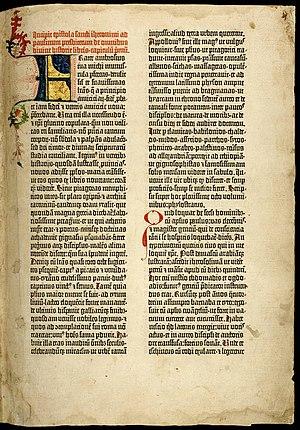
L’histoire de l’humanité aussi nommée histoire du monde, ou histoire universelle désigne le récit synthétique de l'humanité depuis l'apparition d’Homo Sapiens à l’époque préhistorique jusqu'à aujourd'hui.
La Bible de Gutenberg ou Bible latine à quarante-deux lignes est le premier livre imprimé à l'aide de caractères mobiles identifié en Europe. Mais ce n'est pas le premier livre imprimé du monde, on sait notamment que l'imprimerie existe depuis le IXᵉ siècle en Chine, on s'en servait pour répandre la parole de Bouddha. Des livres ont également été imprimés en Corée à partir de 1377. Gutenberg n'avait évidemment pas connaissance de tout cela.
Cet article établit la chronologie de l'histoire de la presse à travers le monde, depuis l'Antiquité jusqu'à nos jours.
L'Ancien Testament, aussi appelé Ancienne Alliance, Écrits vétérotestamentaires, Premier Testament ou Bible hébraïque, désigne l'ensemble des écrits de la Bible antérieurs à Jésus-Christ. L'Ancien Testament est donc la Bible juive, le Tanakh. Pour les chrétiens, il forme la première partie de la Bible, la deuxième partie, appelée Nouveau Testament, étant constituée de l'ensemble des livres relatifs à la vie de Jésus-Christ.
La Vulgate est une version latine de la Bible, traduite initialement par Jérôme de Stridon à la fin du IVᵉ siècle directement depuis le texte hébreu de l'Ancien Testament et depuis le texte grec du Nouveau Testament, auxquels Jérôme et ses successeurs ont ajouté des adaptations de la Vetus Latina, une version plus ancienne traduite du grec de la Septante.
La fin du Moyen Âge a lieu entre le XVᵉ siècle et le début du XVIᵉ siècle. Plusieurs dates symboliques ont été proposées par les historiens :